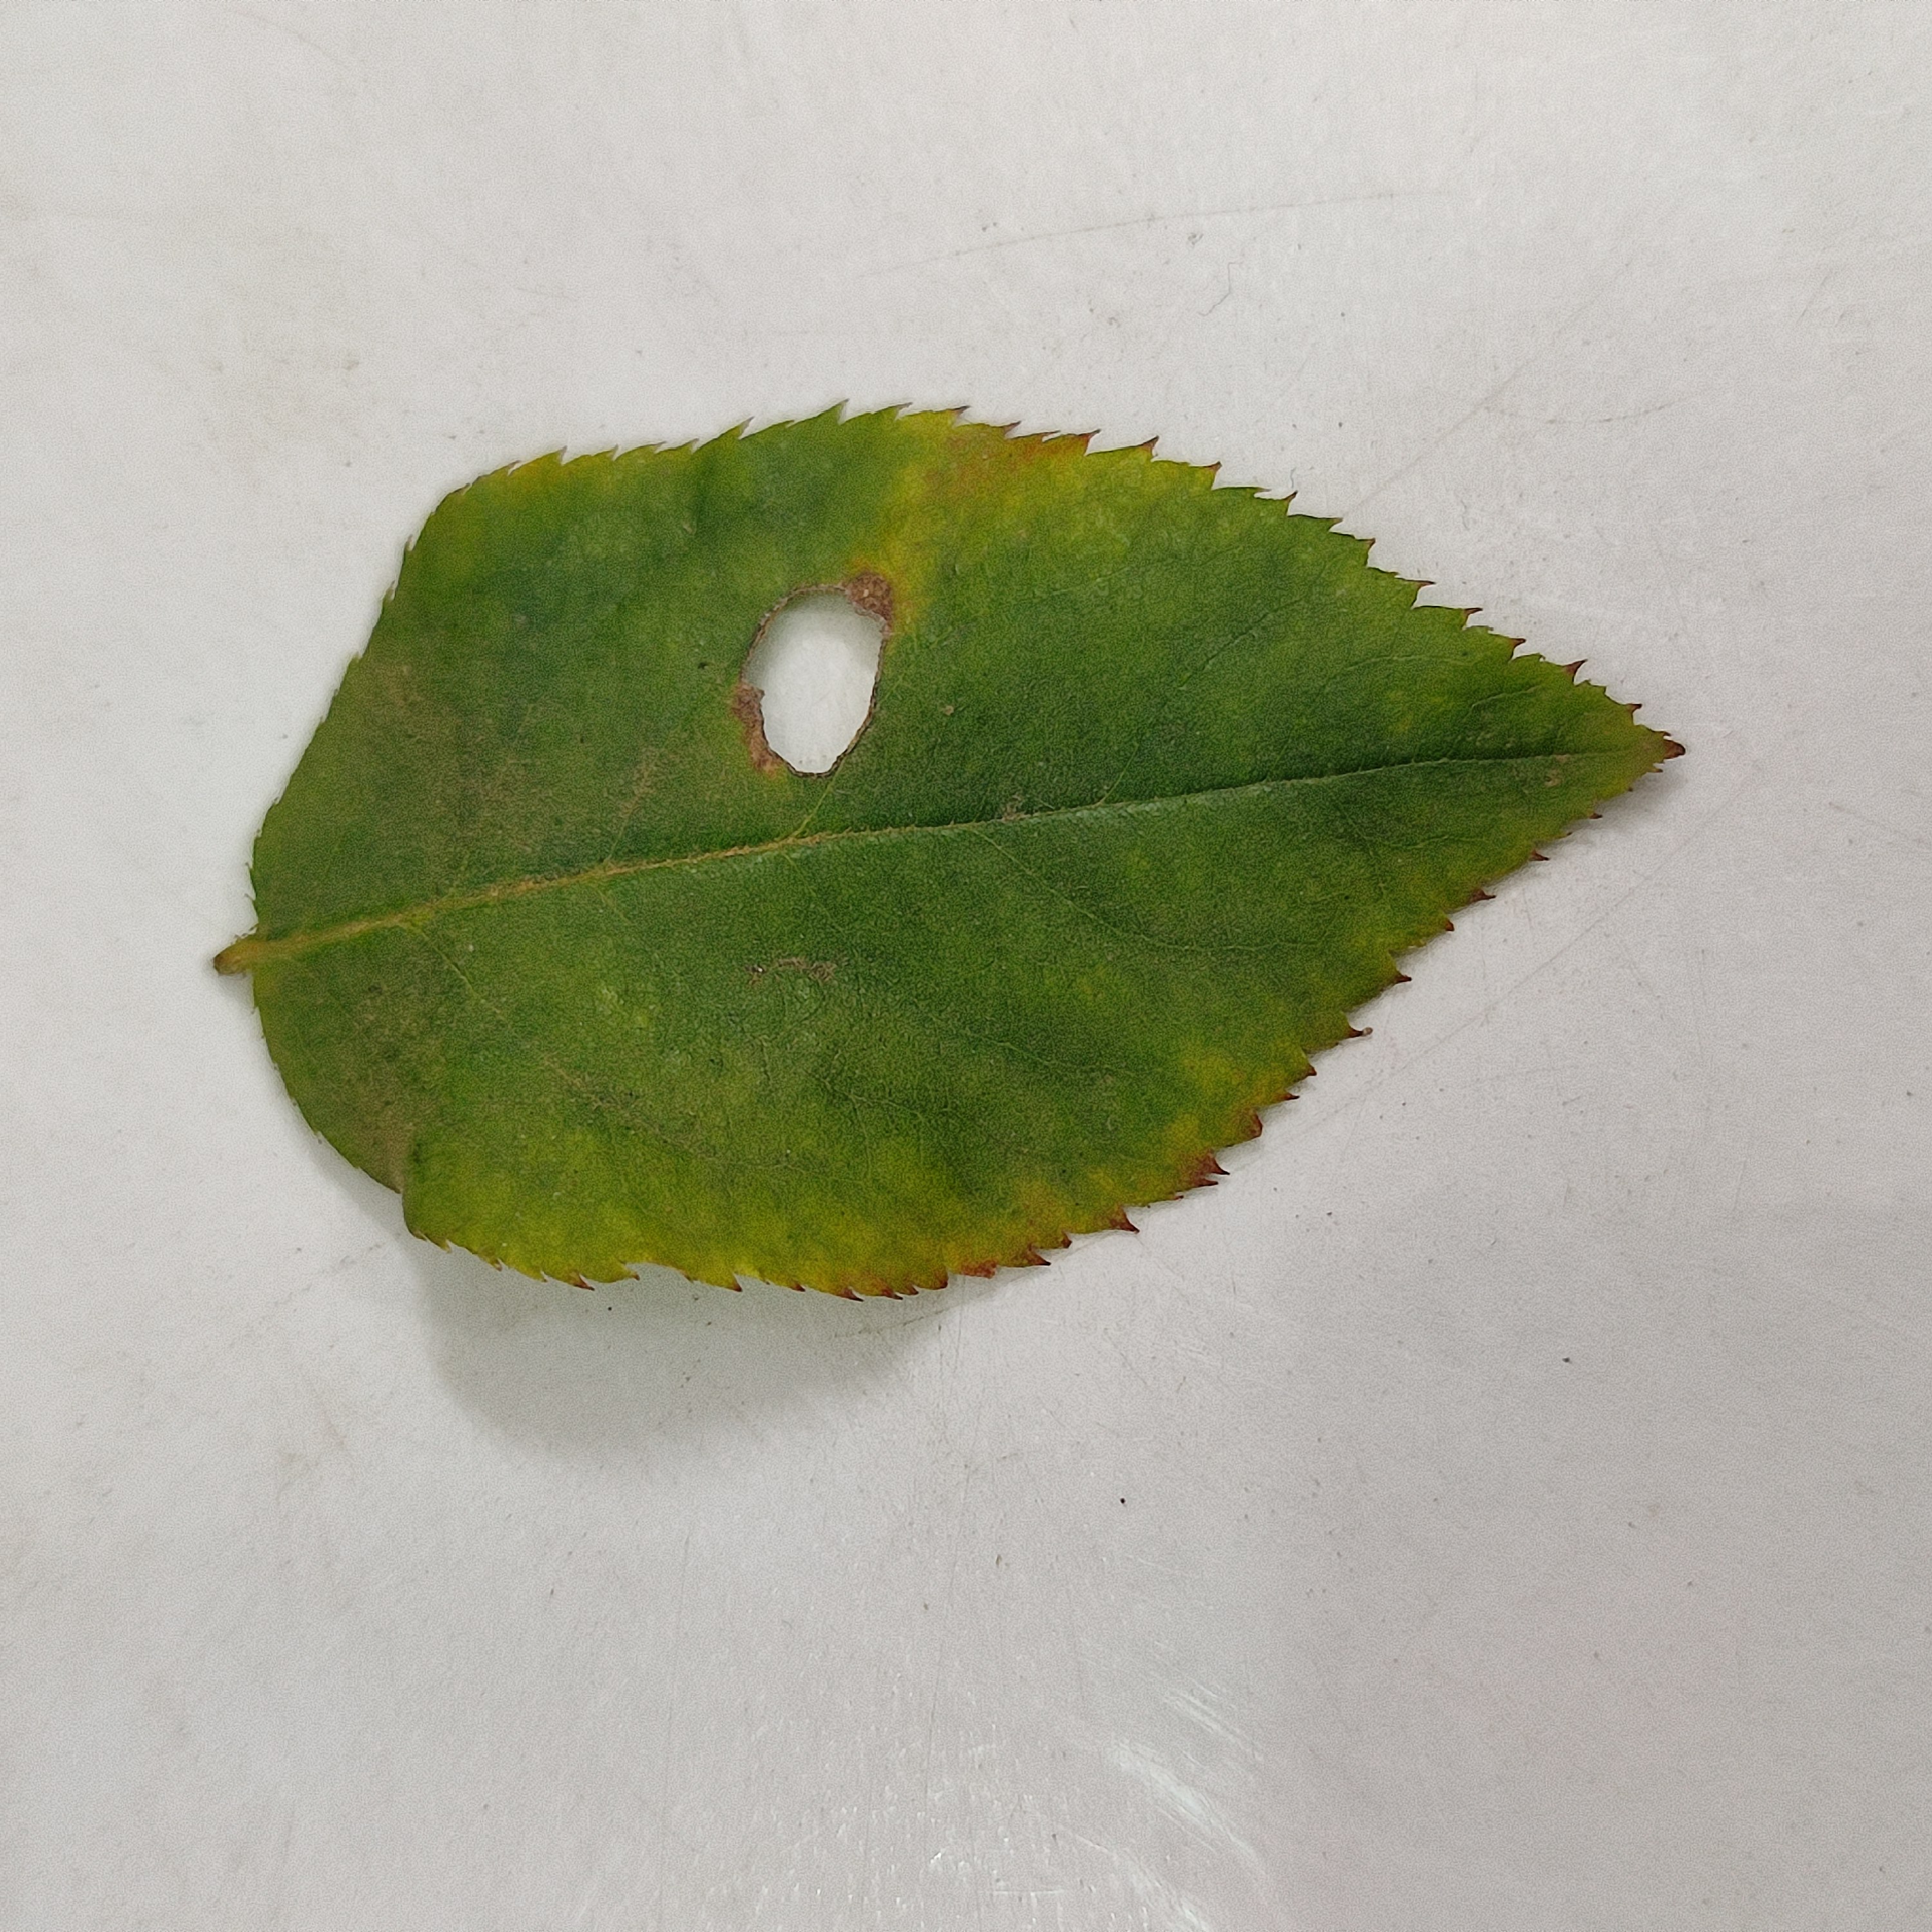
Label: Insect Hole